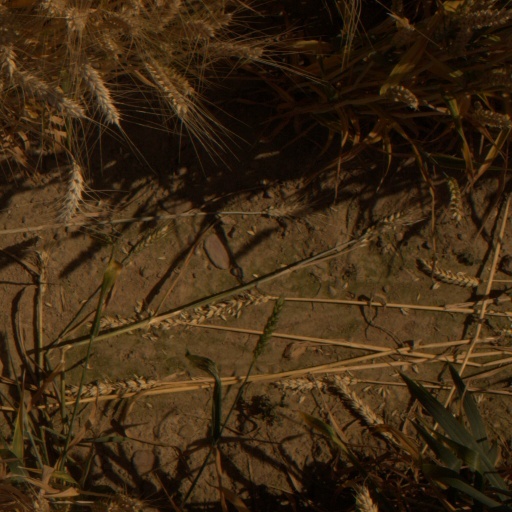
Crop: wheat